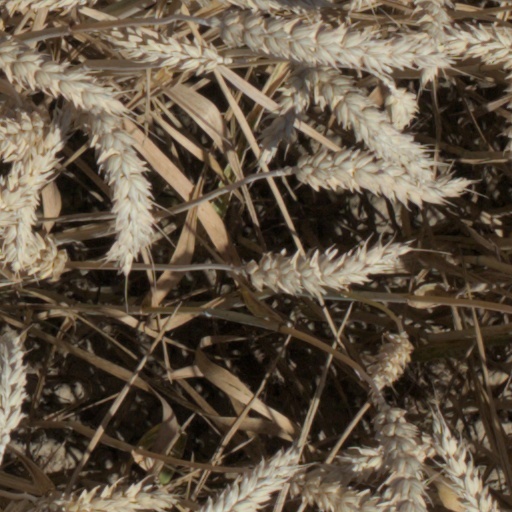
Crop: wheat